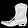
Label: Ankle boot